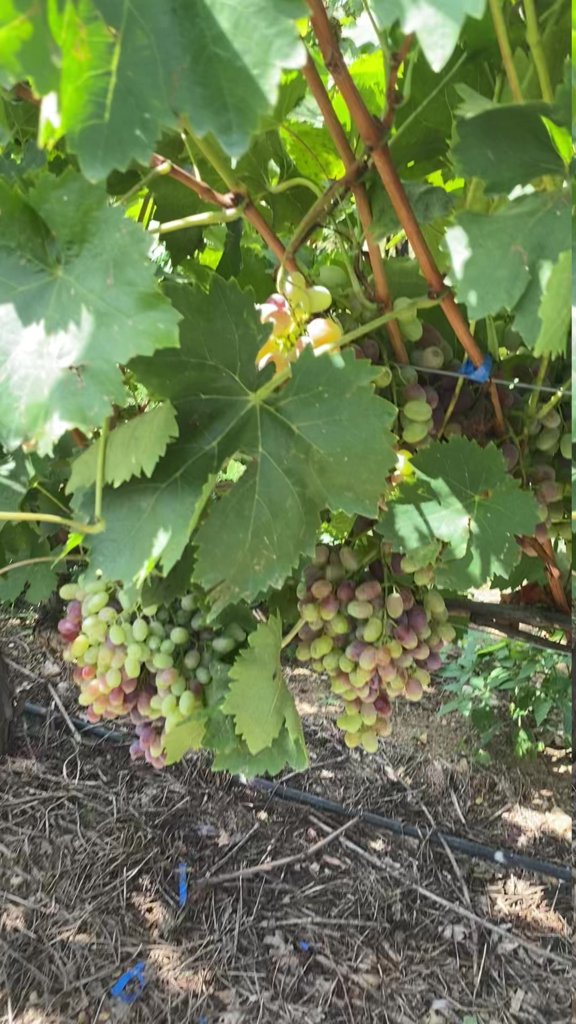
Berries visible: 189
Grape clusters: 4